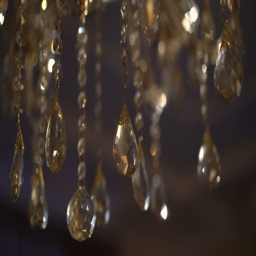
luxury crystals of a classic chandelier on a dark background .